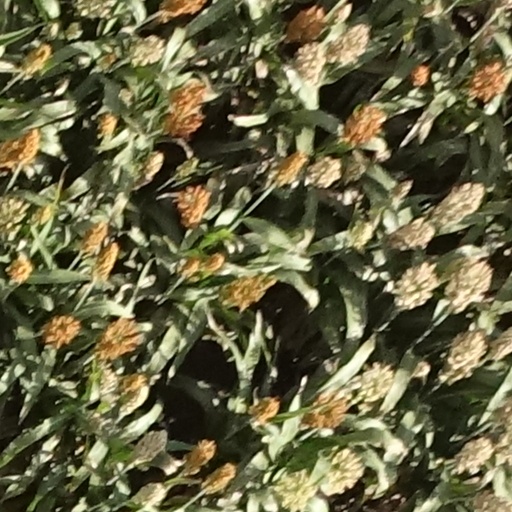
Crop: sorghum